Anglican Church of Canada

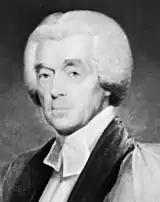
Charles Inglis. Became first bishop of Nova Scotia in 1787 and first bishop of the Church of England outside the British Isles in the British Empire

The first Anglican church in Newfoundland and in Canada was the small garrison chapel at St John's Fort built sometime before 1698. The first continuously resident cleric of the chapel was John Jackson – a Royal Navy chaplain who had settled in St. John's and was supported (but not financially) by the SPCK in 1698. In 1701, the SPG took over the patronage of St John's. Jackson continued to receive little actual support and was replaced by Jacob Rice in 1709. Rice wrote a letter to the Bishop of London detailing his efforts to repair the church which had been "most unchristianly defaced" and asking for help in acquiring communion vessels, a pulpit cloth, surplices and glass for the windows. The garrison chapel was replaced in 1720 and in 1759. The Cathedral of St John the Baptist in St John's, Newfoundland, is the oldest Anglican parish in Canada, founded in 1699 in response to a petition drafted by the Anglican townsfolk of St John's and sent to the Bishop of London, Henry Compton.